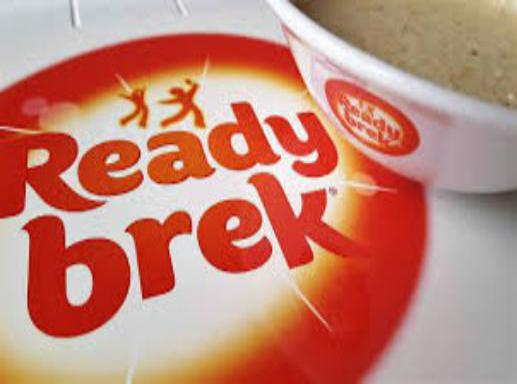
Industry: Food